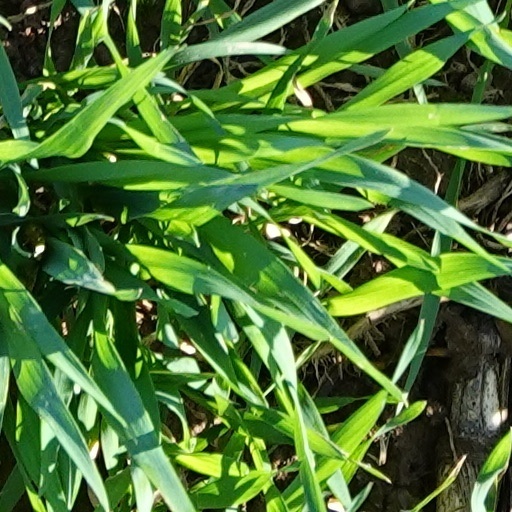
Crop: wheat